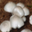
Label: mushroom